Westbeth Playwrights Feminist Collective

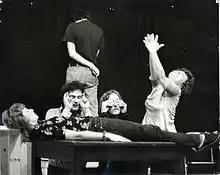
"Wicked Women Revue" showing scene from "Franklin's Bride" by Chryse (Christina) Maile. Actors: (l-r) Helen Pugatch, Michael Darrow, Joel Simon, Tom Leo, Alix Elias. 1973. Photo by Patricia Horan

The company was especially noteworthy for writing about women's issues with lacerating humor in often absurdist situations. Christopher Olsen in his book, "Off Off Broadway 1968 -1970 The Second Wave" (2011), noted the playwrights’ abilities to balance a serious social message about the marginalization of women with a sense of humor and a commitment to good writing. Linda Killian, in analyzing the group’s first production, RAPE-IN, wrote that they “used humor, anger, and horror, sometimes in combination, sometimes alone.